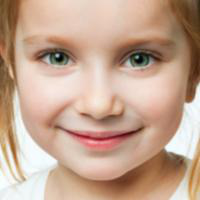
Age group: age 01-10